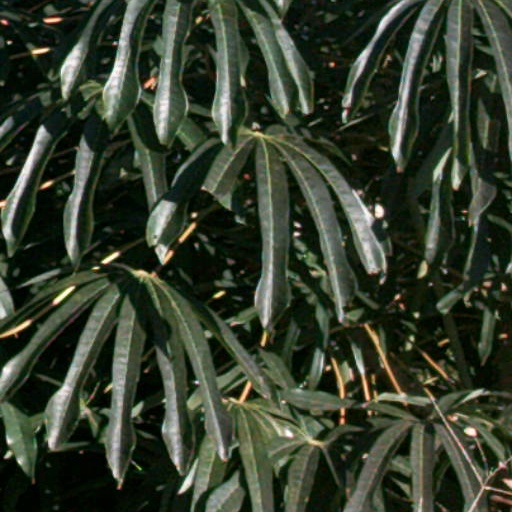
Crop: cassava